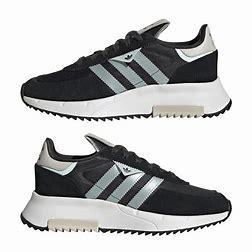
Brand: Adidas
Model: Retropy F2